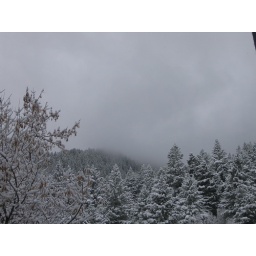
The clouds were rolling over the mountains bringing more snow.